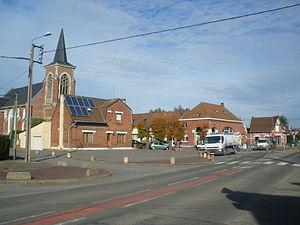
Centre de la commune de Neuve-Chapelle.
Neuve-Chapelle est une commune française située dans le département du Pas-de-Calais en région Hauts-de-France.